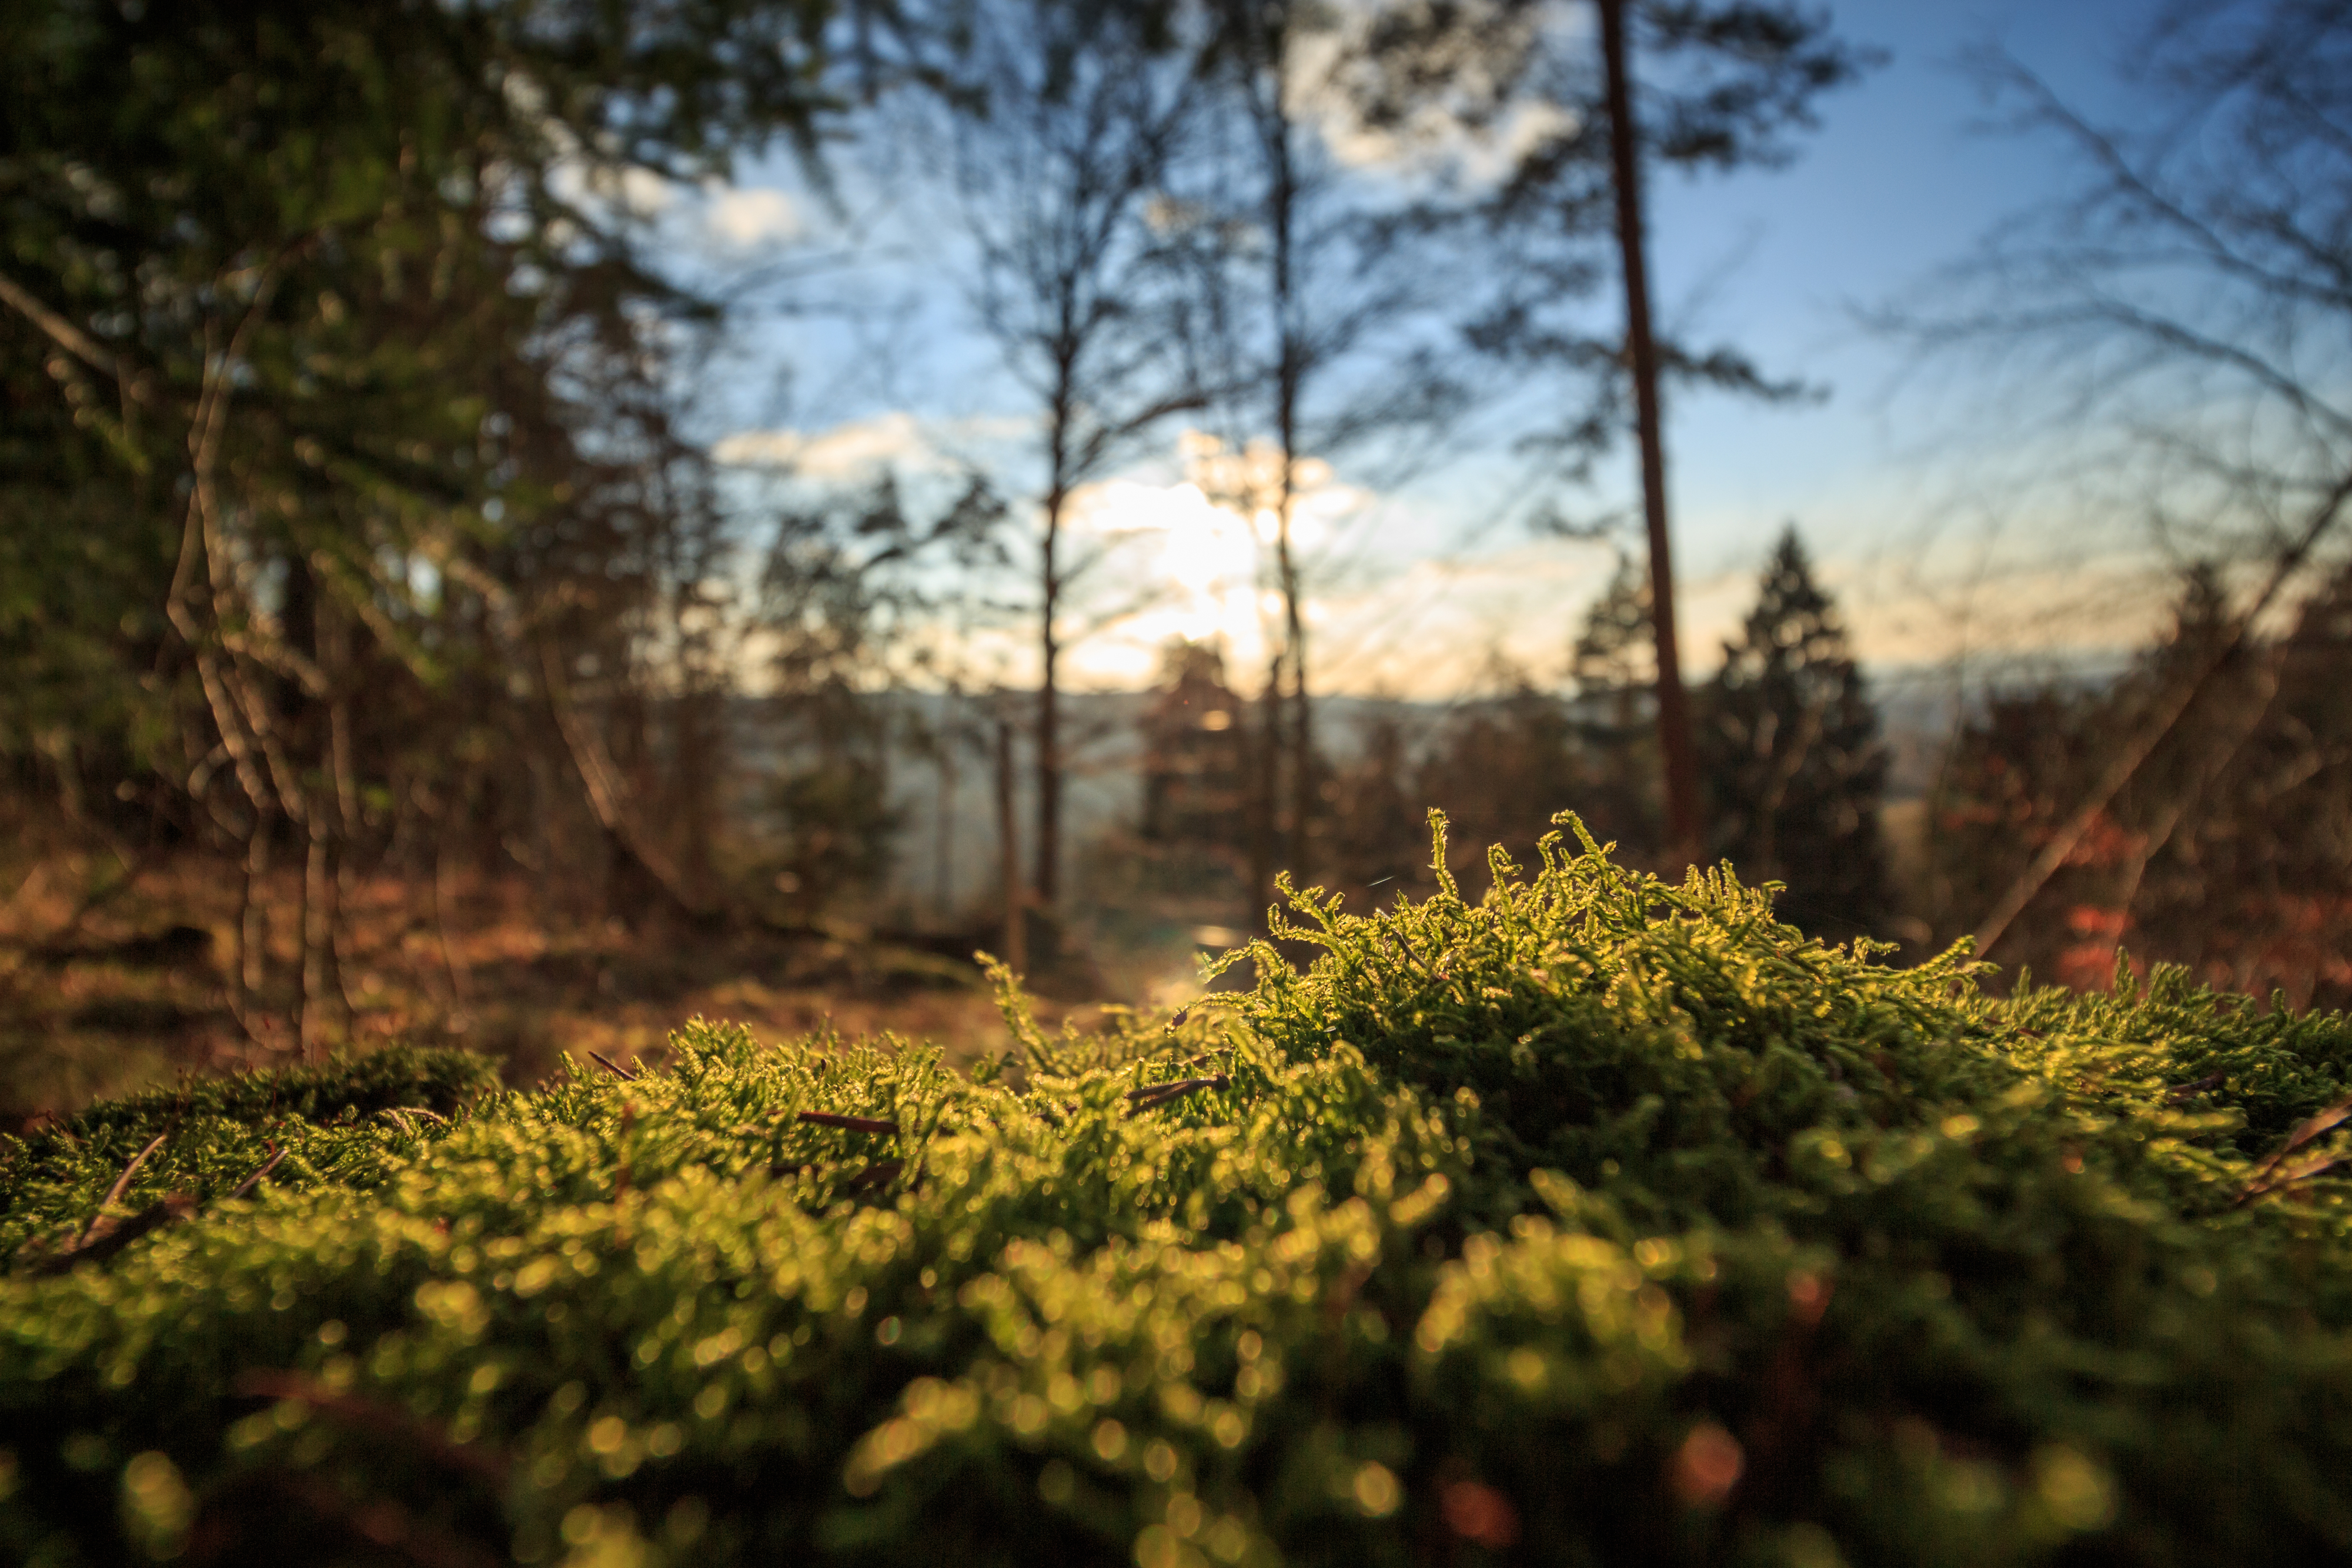
landscape, tree, nature, forest, grass, branch, plant, sunlight, morning, leaf, flower, moss, green, autumn, season, trees, woodland, habitat, rural area, natural environment, woody plant